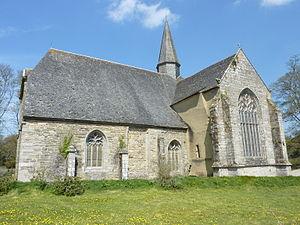
Plounéour-Ménez est une commune du département du Finistère, dans la région Bretagne, en France.
L'abbaye du Relec est une abbaye fondée probablement en 1132 dans un vallon au pied des monts d'Arrée, sur le territoire de la commune de Plounéour-Ménez dans le Finistère en Bretagne. L'église est classée depuis 1914 au titre des Monuments historiques.
La liste des abbayes bretonnes recense de manière exhaustive les abbayes fondées sur le territoire de la Bretagne historique.